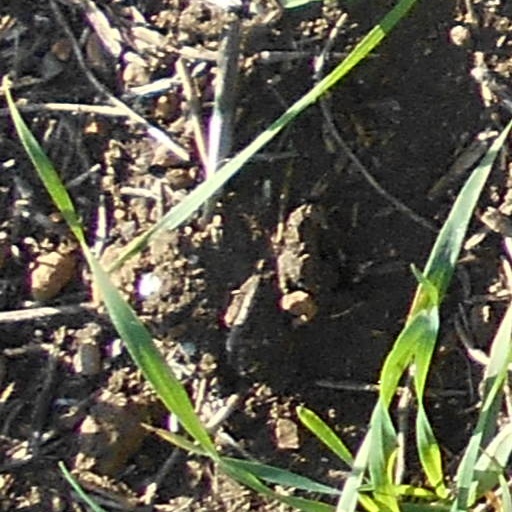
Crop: wheat